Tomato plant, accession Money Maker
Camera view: horizontal (90 deg, fisheye); turntable rotation: 0 degrees
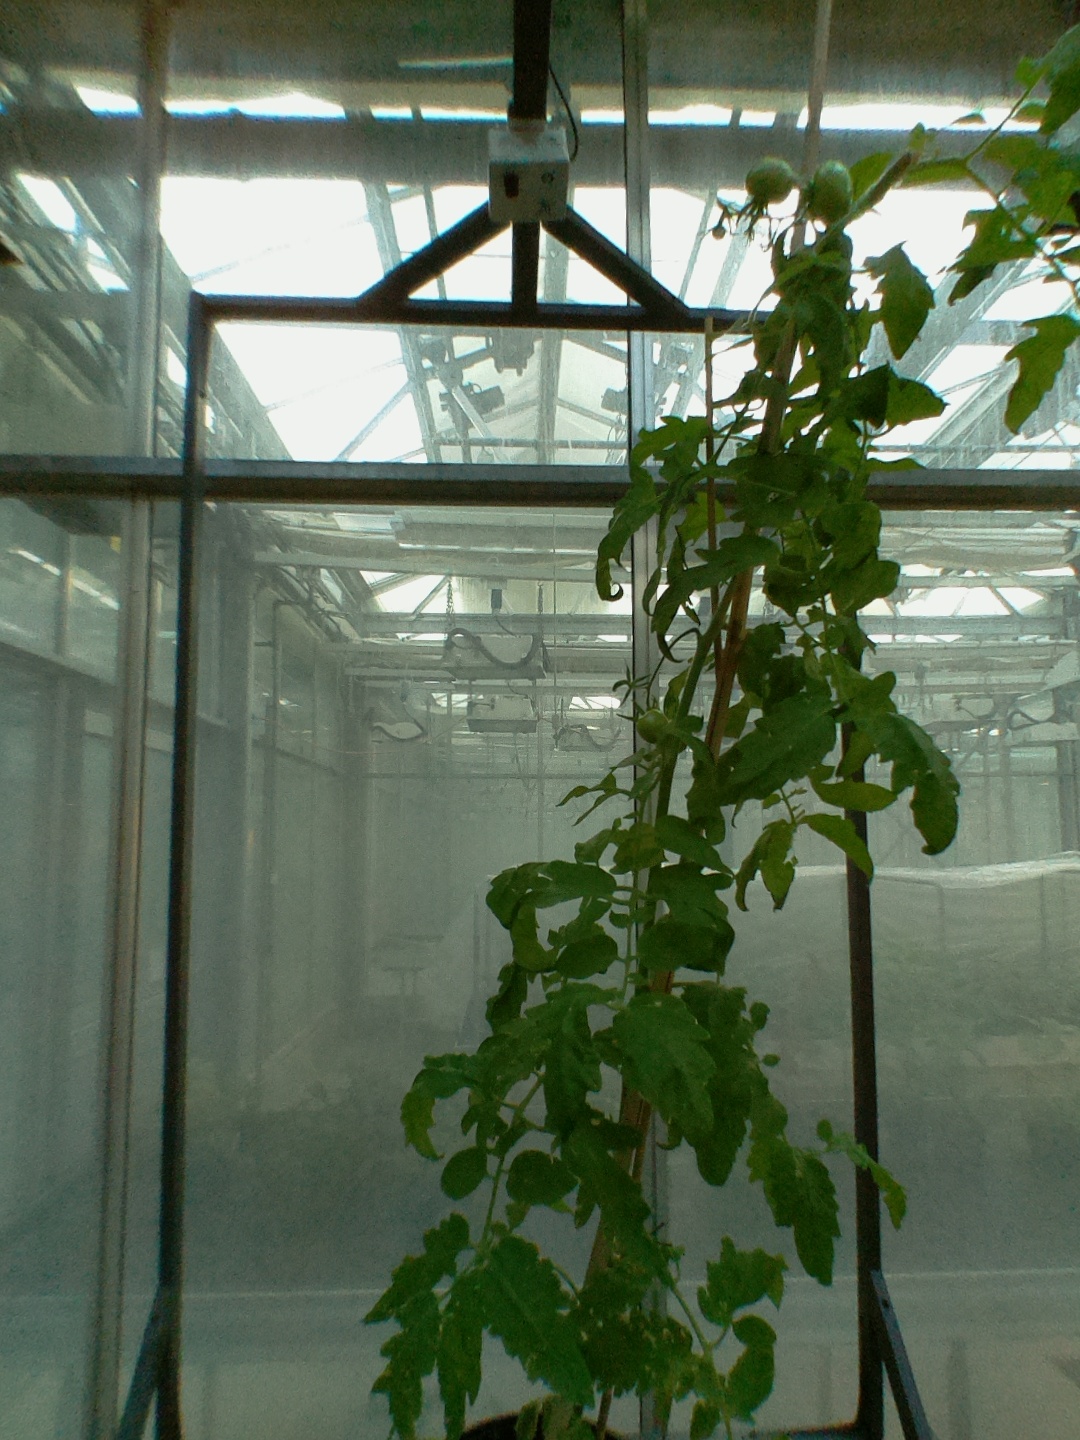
BBCH growth stage 73: 30%-40% of final fruit size